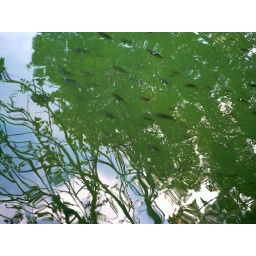
A fish in the sky ~ Imagination !